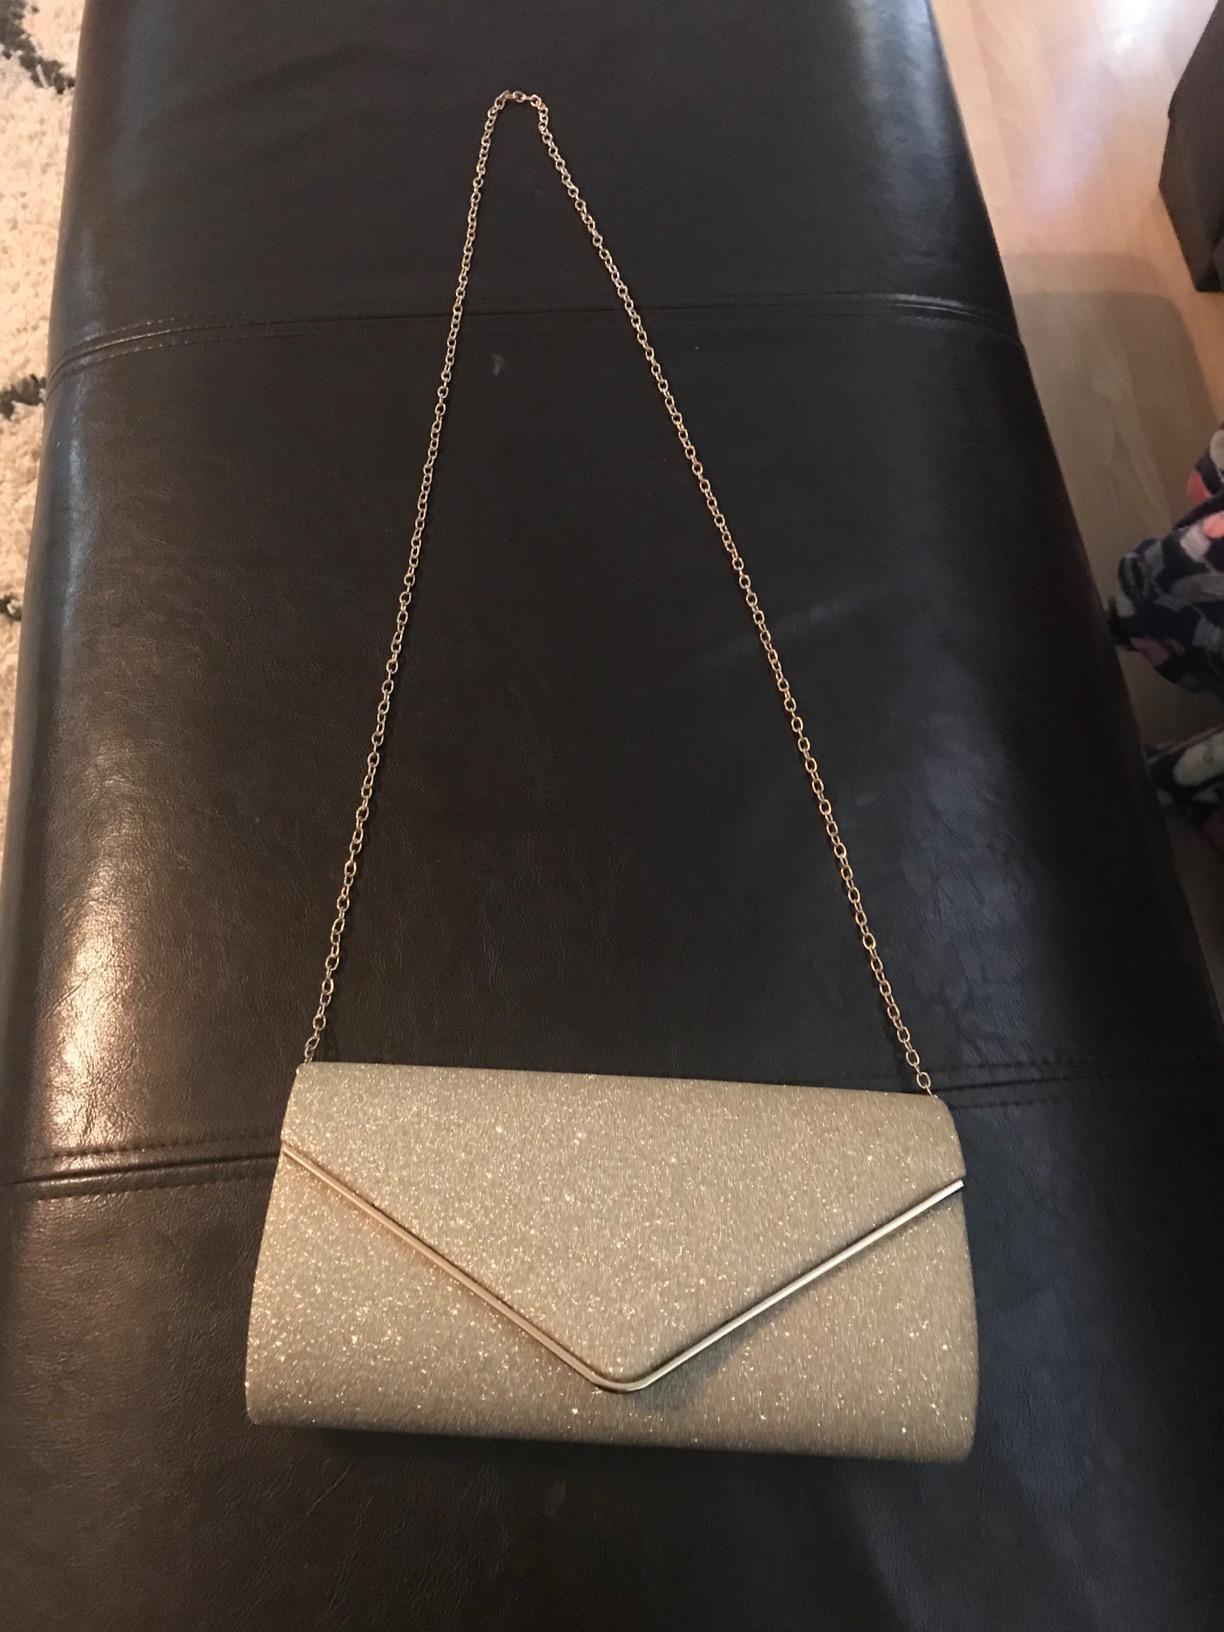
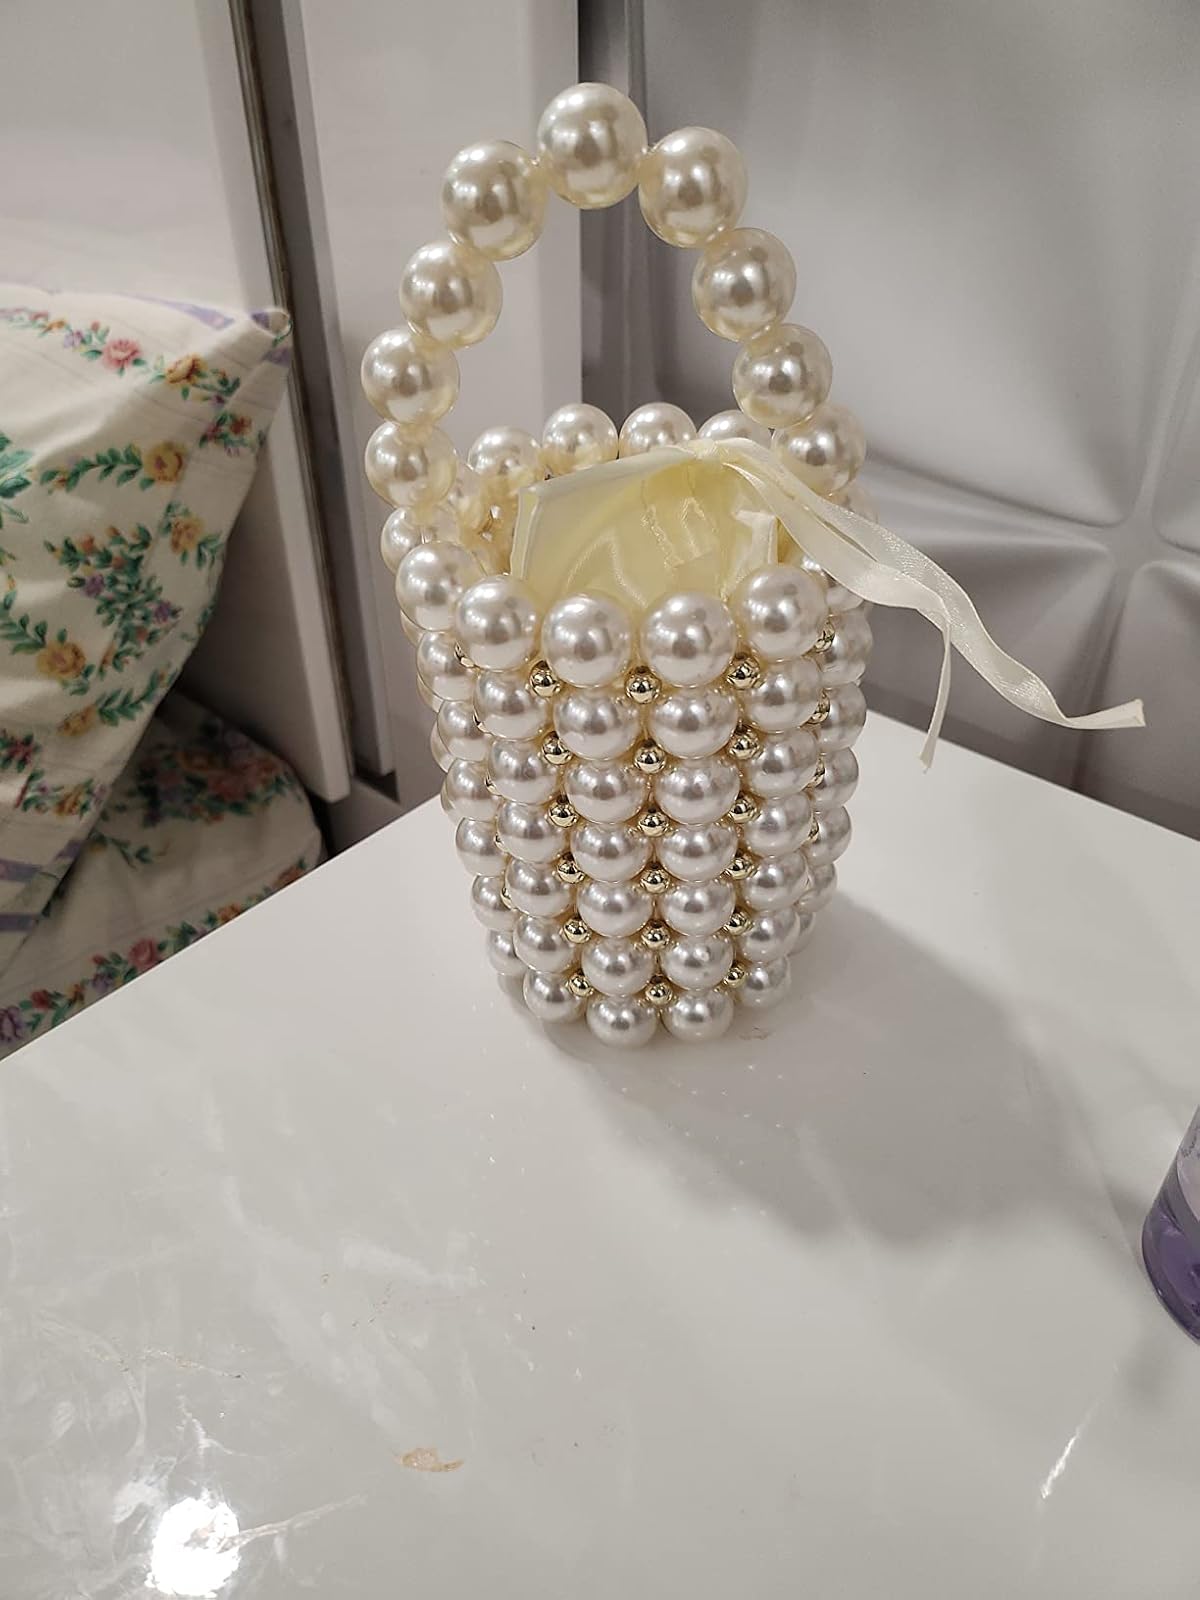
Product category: accessories_handbag
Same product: no